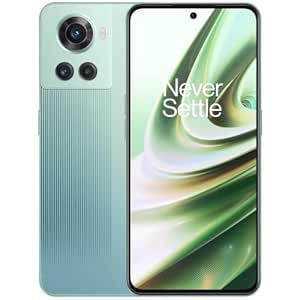
OnePlus 10R 5G (Forest Green
Category: Electronics
Price: 34999 (list price: 38999)
Rating: 4.2 (11,029 ratings)
About this product: Camera: 50MP Main Camera with Sony IMX766 and 2MP Macro Camera with Dual LED Flash; 16MP Front (Selfie) Camera with Sony IMX471|Camera Features: Nightscape2.0, Super Macro, UltraShot HDR, Smart Scene Recognition, Portrait mode, Pro mode, Panorama, Tilt-shift mode, Focus Peaking, Filters, Video Nightscape, Video HDR, Video Portrait Timelapse, Hyperlapse Mode|Display: 6.7 Inches; 120 Hz IRIS Display; Resolution: 2400 X 1080 pixels 394 ppi; Aspect Ratio: 20:9|Display Features: Hyper Touch Mode, Reading Mode, Night Mode, Eye Comfort Mode, Auto brightness|Operating System: OxygenOS based on Android 12, Processor: MTK D8100 Max|Battery & Charging: 5000 mAh with 80W SuperVOOC. In-Display Fingerprint Sensor|Special Features: Hyperboost gaming engine